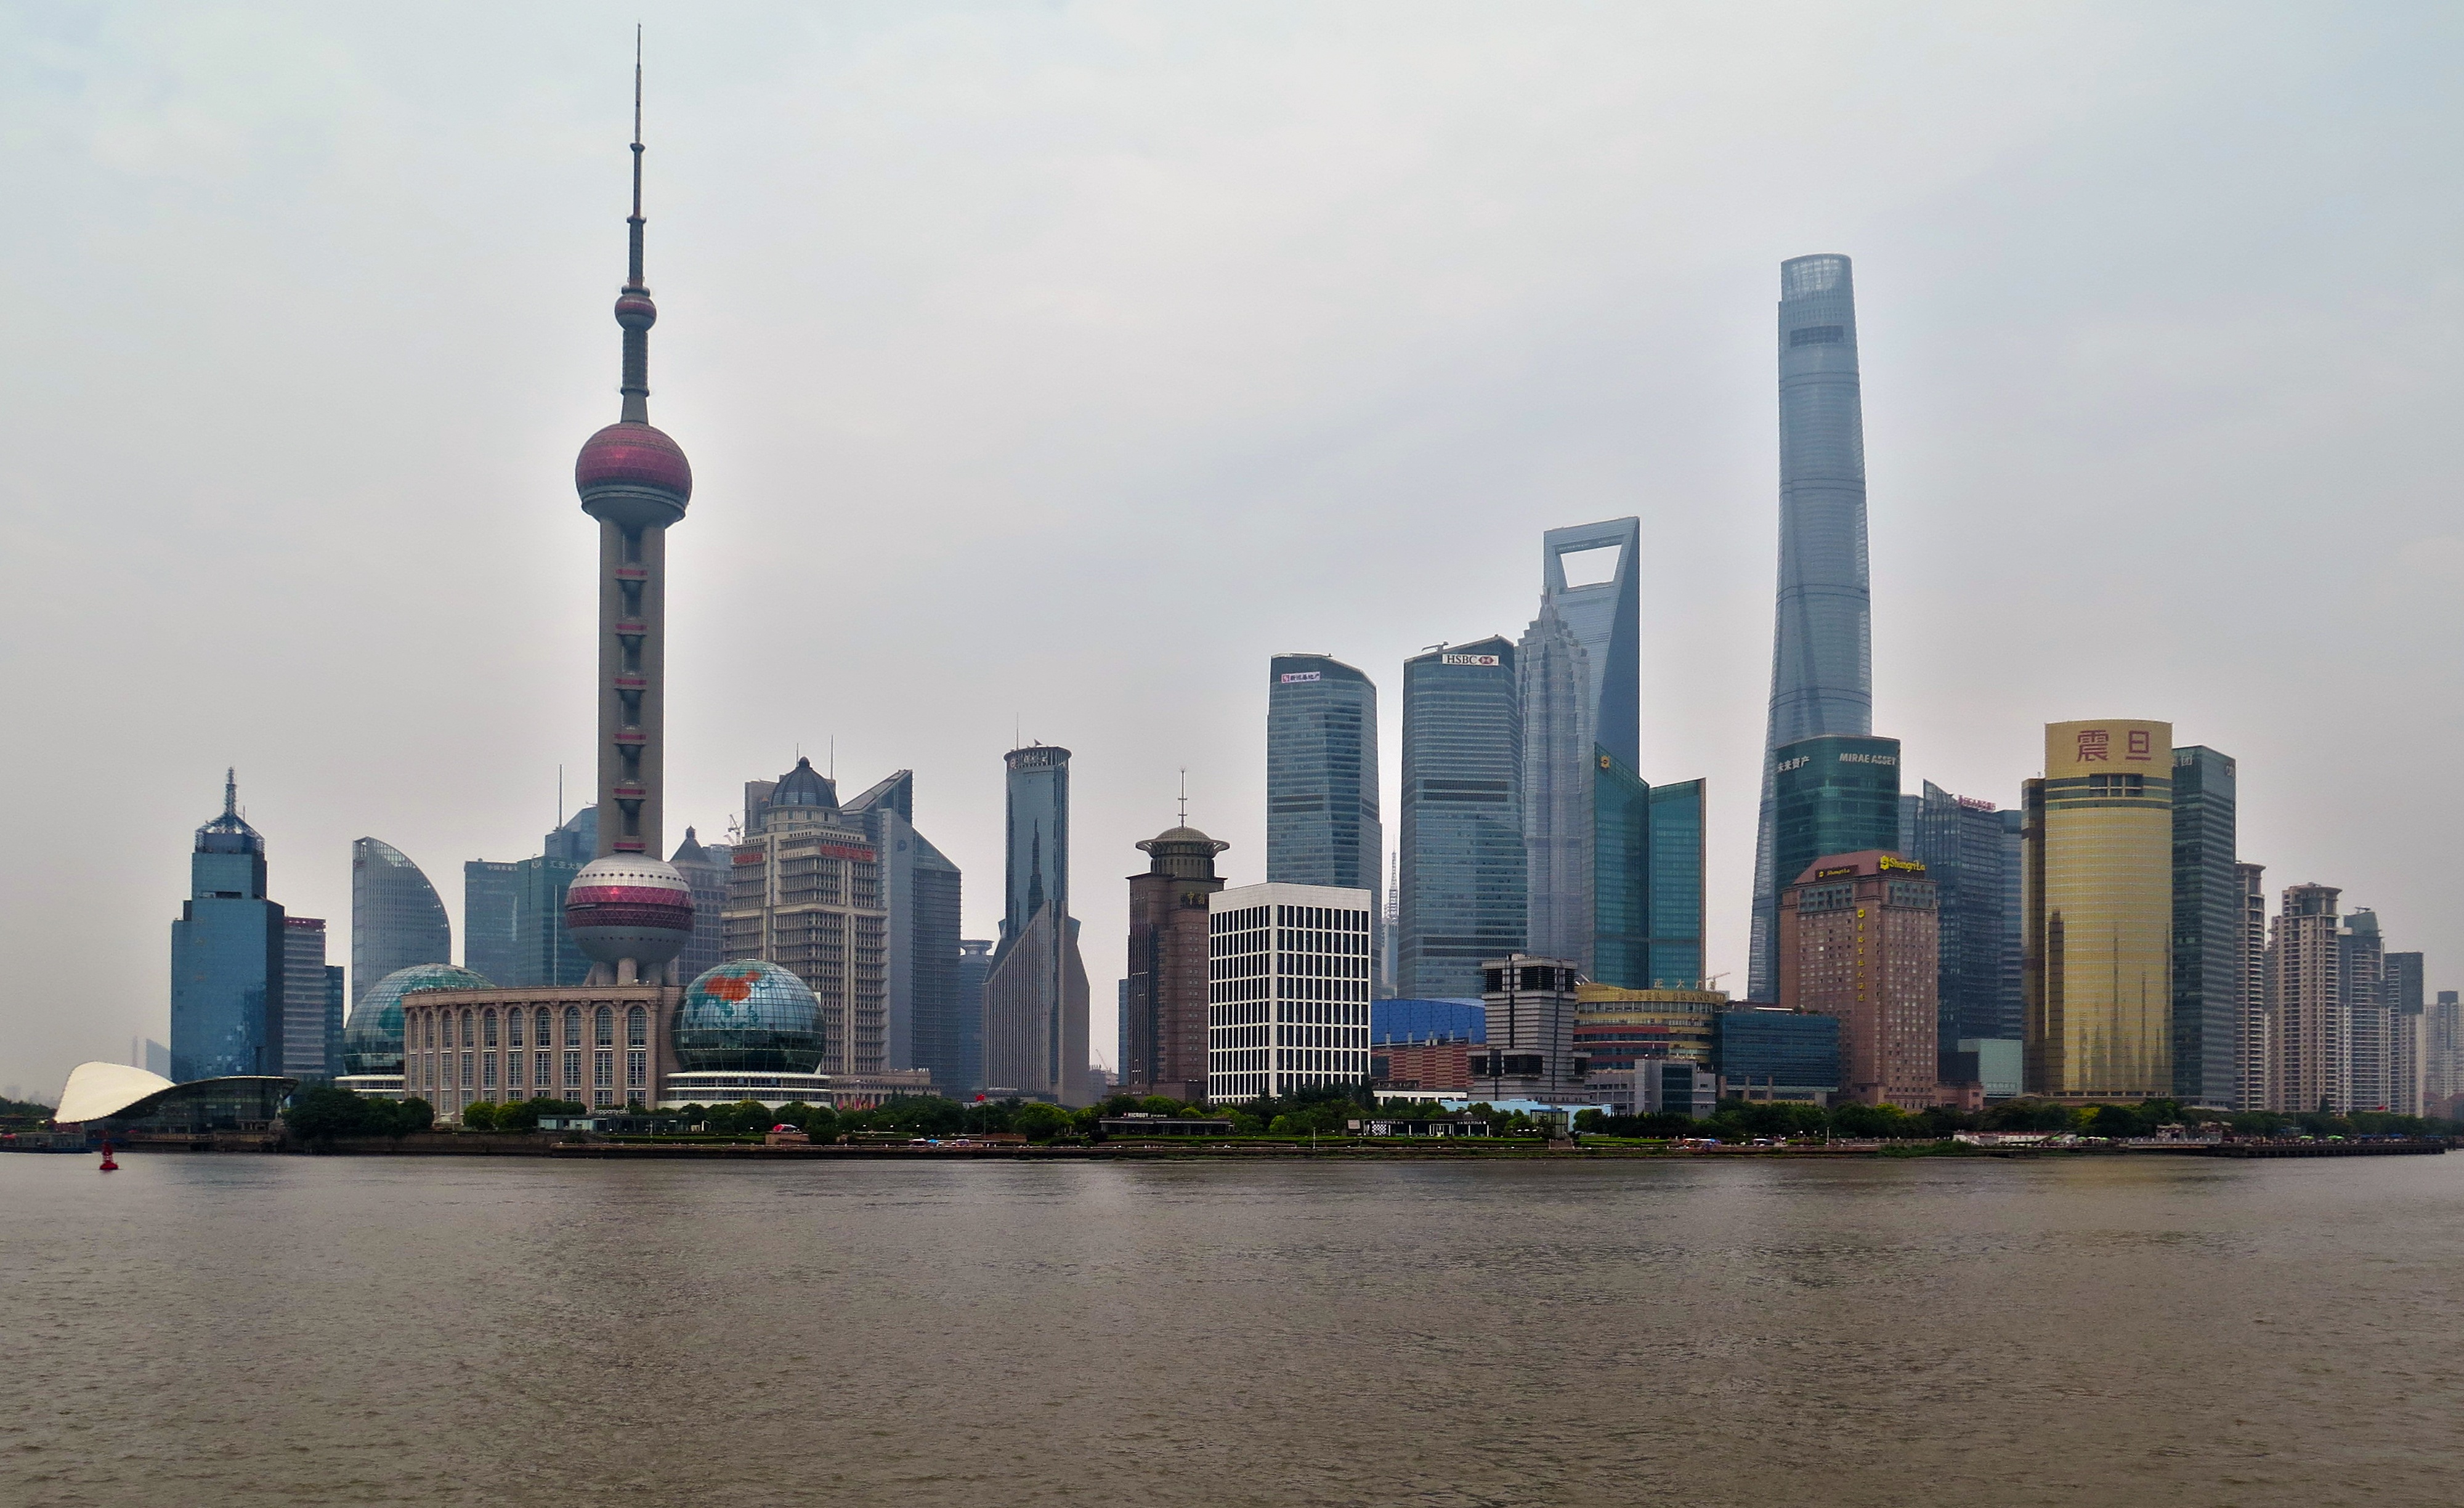
water, horizon, architecture, skyline, building, city, skyscraper, river, cityscape, panorama, downtown, dusk, reflection, tower, asia, landmark, modern, tower block, skyscrapers, shanghai, china, metropolis, tv tower, urban area, geographical feature, atmospheric phenomenon, human settlement, atmosphere of earth, metropolitan area